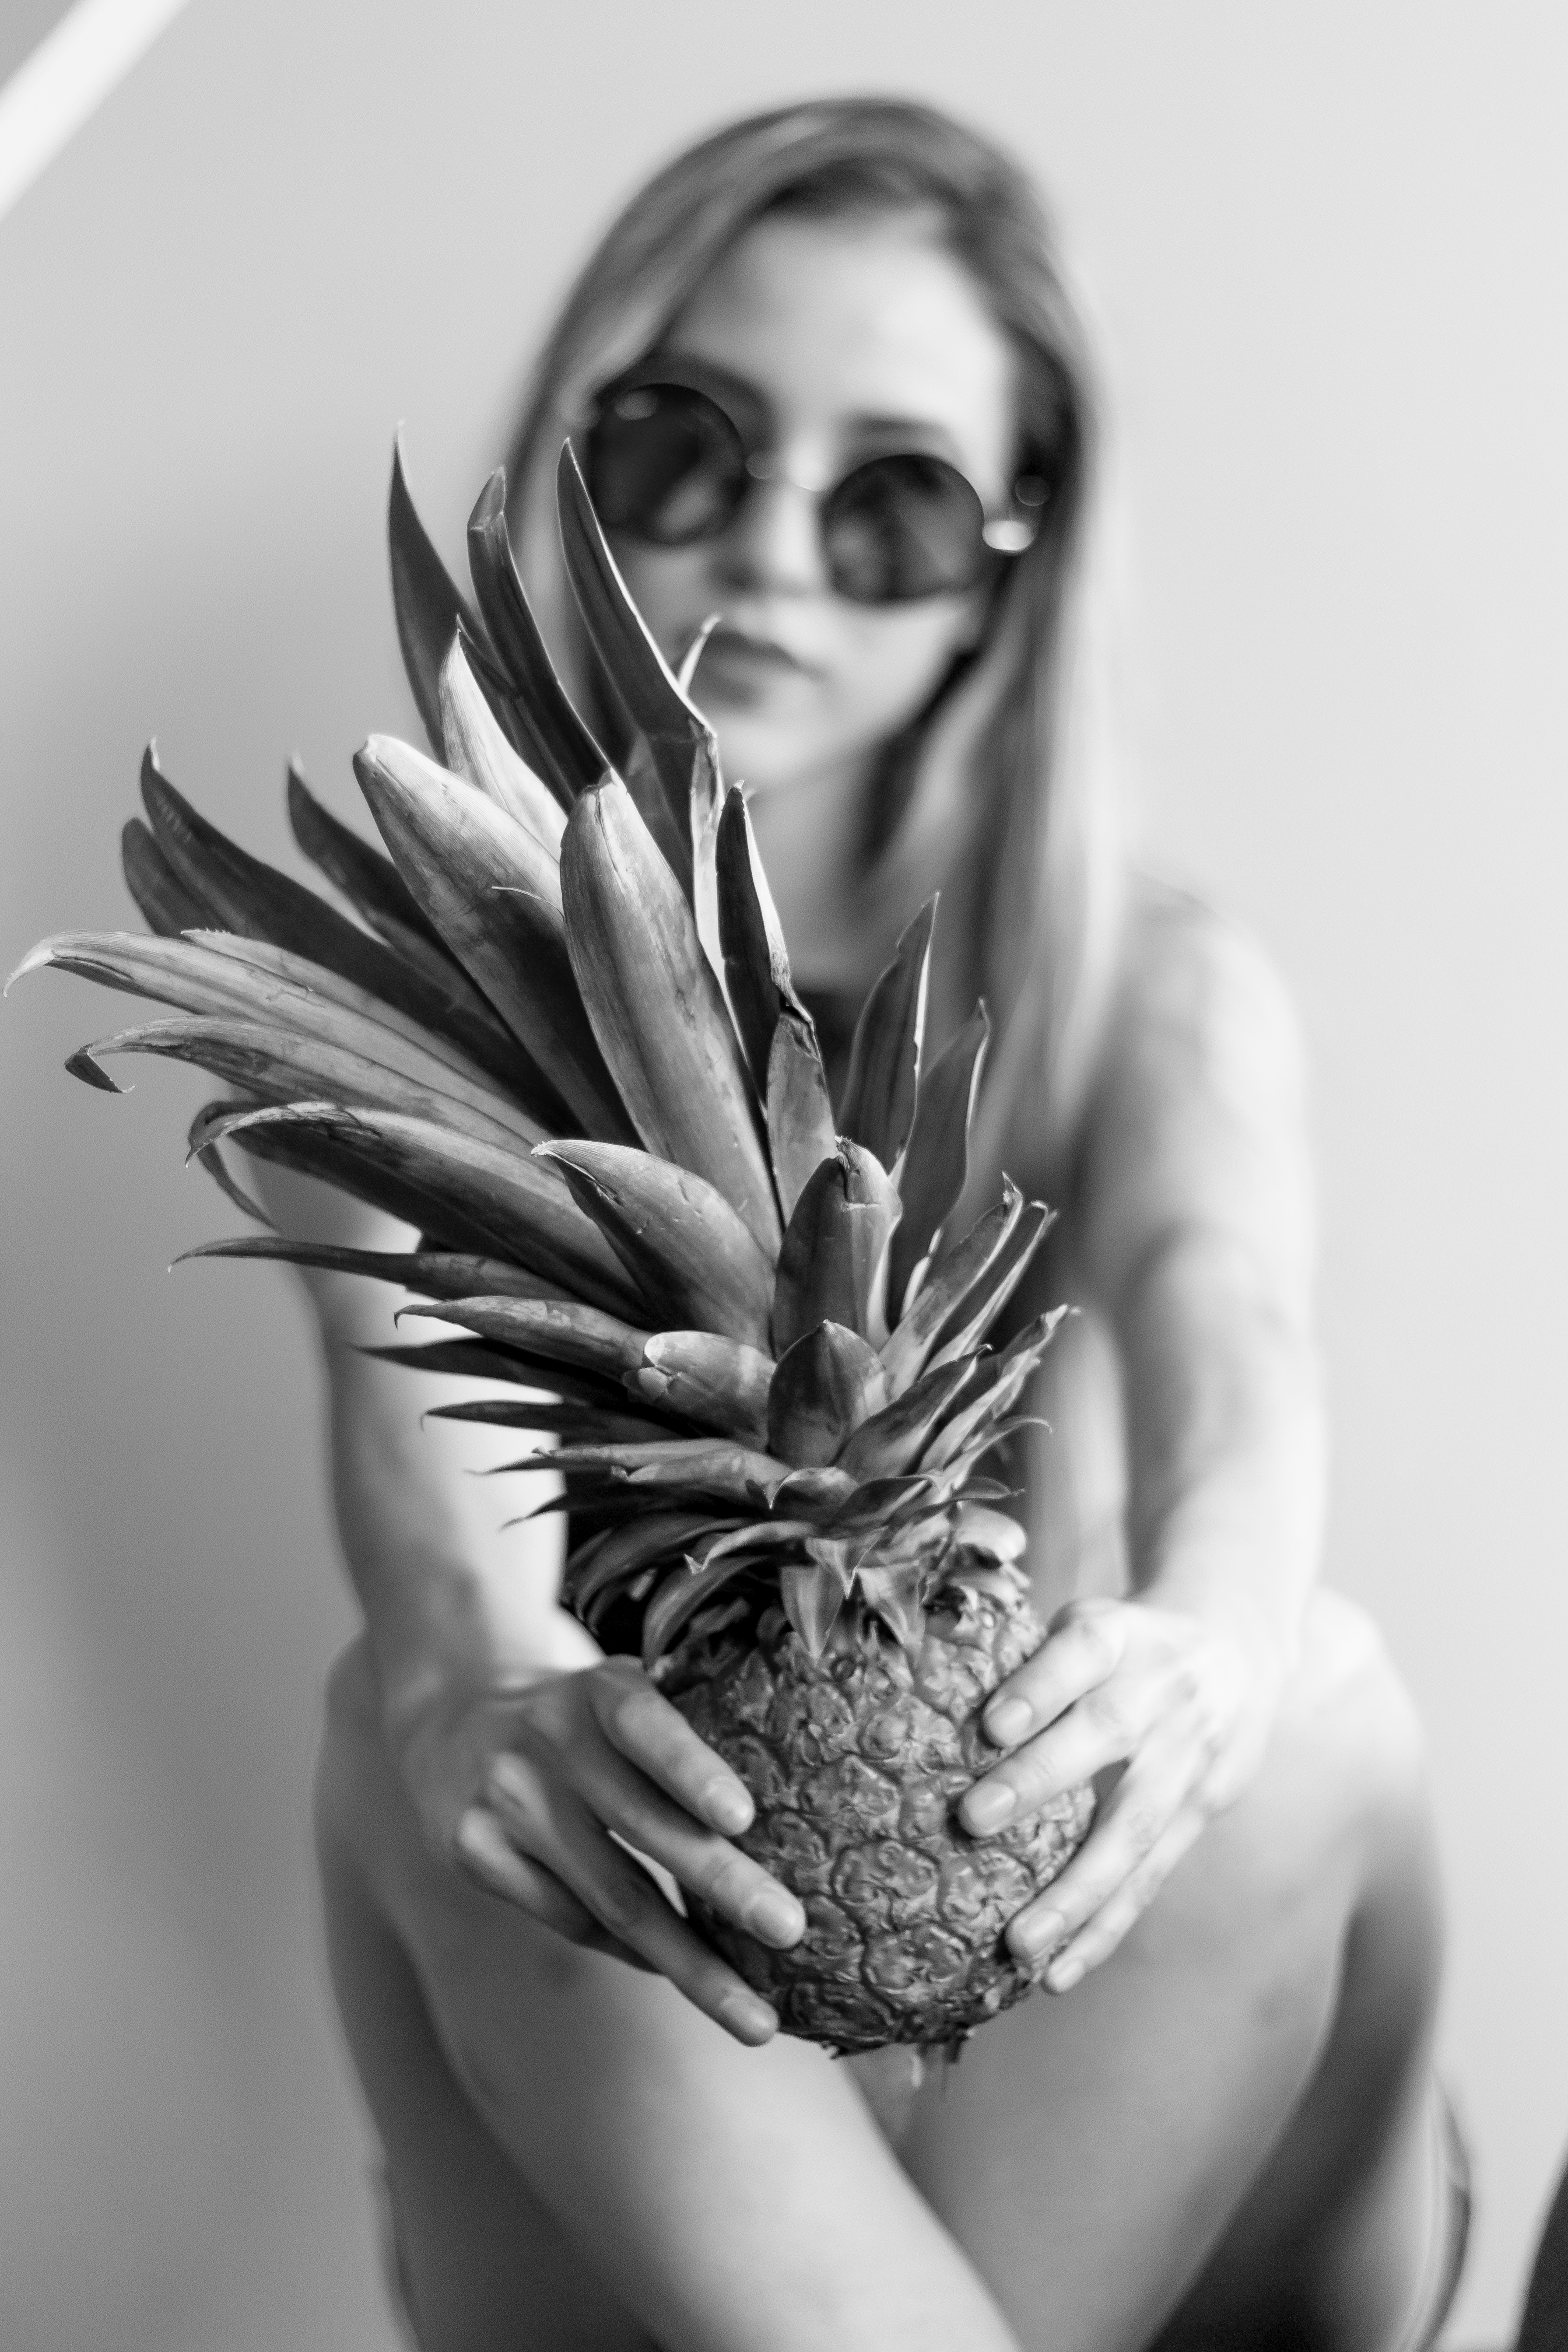
hand, black and white, woman, white, photography, flower, portrait, model, black, monochrome, bride, close up, dress, photograph, beauty, photo shoot, monochrome photography, portrait photography